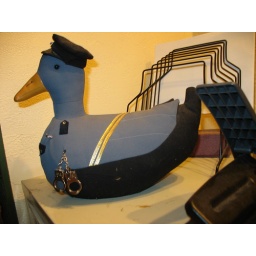
Put your hands against the car like a good girl